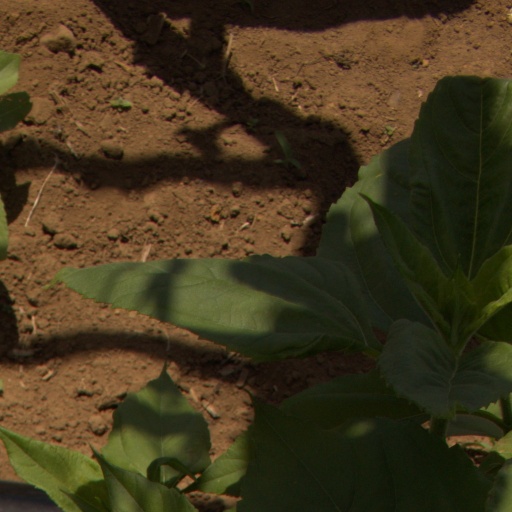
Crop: Jerusalem artichoke